A3 road (Latvia)

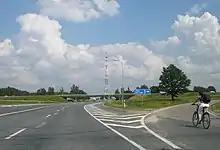
A3 near Valmiera bypass

The A3 is a national road in Latvia connecting Inčukalns to Estonian border in Valka. The road is part of European route E264, and part of TEN-T road network of Latvia. After the border, the road turns into Estonian National Highway 3, which leads to Jõhvi in northeastern Estonia. The length of A3 in Latvian territory is 122 kilometers. The road leads through the scenic Gauja National Park. Currently A3 has 1x2 lanes in full length. A3 bypasses Valmiera, which is one of the biggest cities in Latvia. Almost half of A3 was reconstructed in 2012. Speed limit is 90 km/h. The average AADT on A3 in 2024 was 6527 cars per day.